Einar Kárason

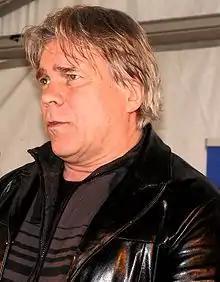
Einar Kárason performing in Tallinn Literary Festival HeadRead 2010

Einar Kárason (born 24 November 1955 in Reykjavík, Iceland) is an Icelandic writer and poet.